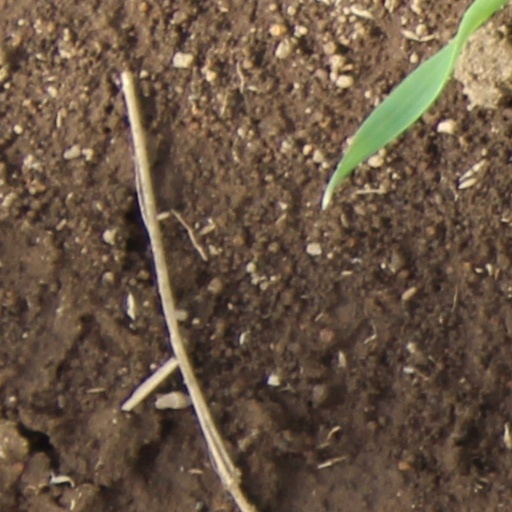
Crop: wheat